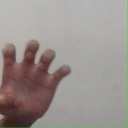
अक्षर: झ